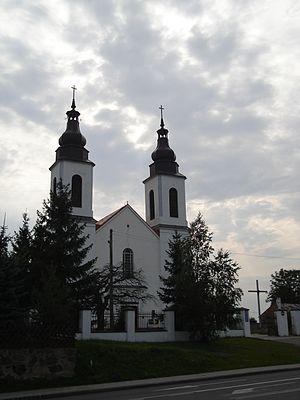
Bakałarzewo est un village de Pologne, situé dans la gmina de Bakałarzewo, dans le Powiat de Suwałki, dans la voïvodie de Podlachie.